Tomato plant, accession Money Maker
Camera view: vertical (180 deg); turntable rotation: 270 degrees
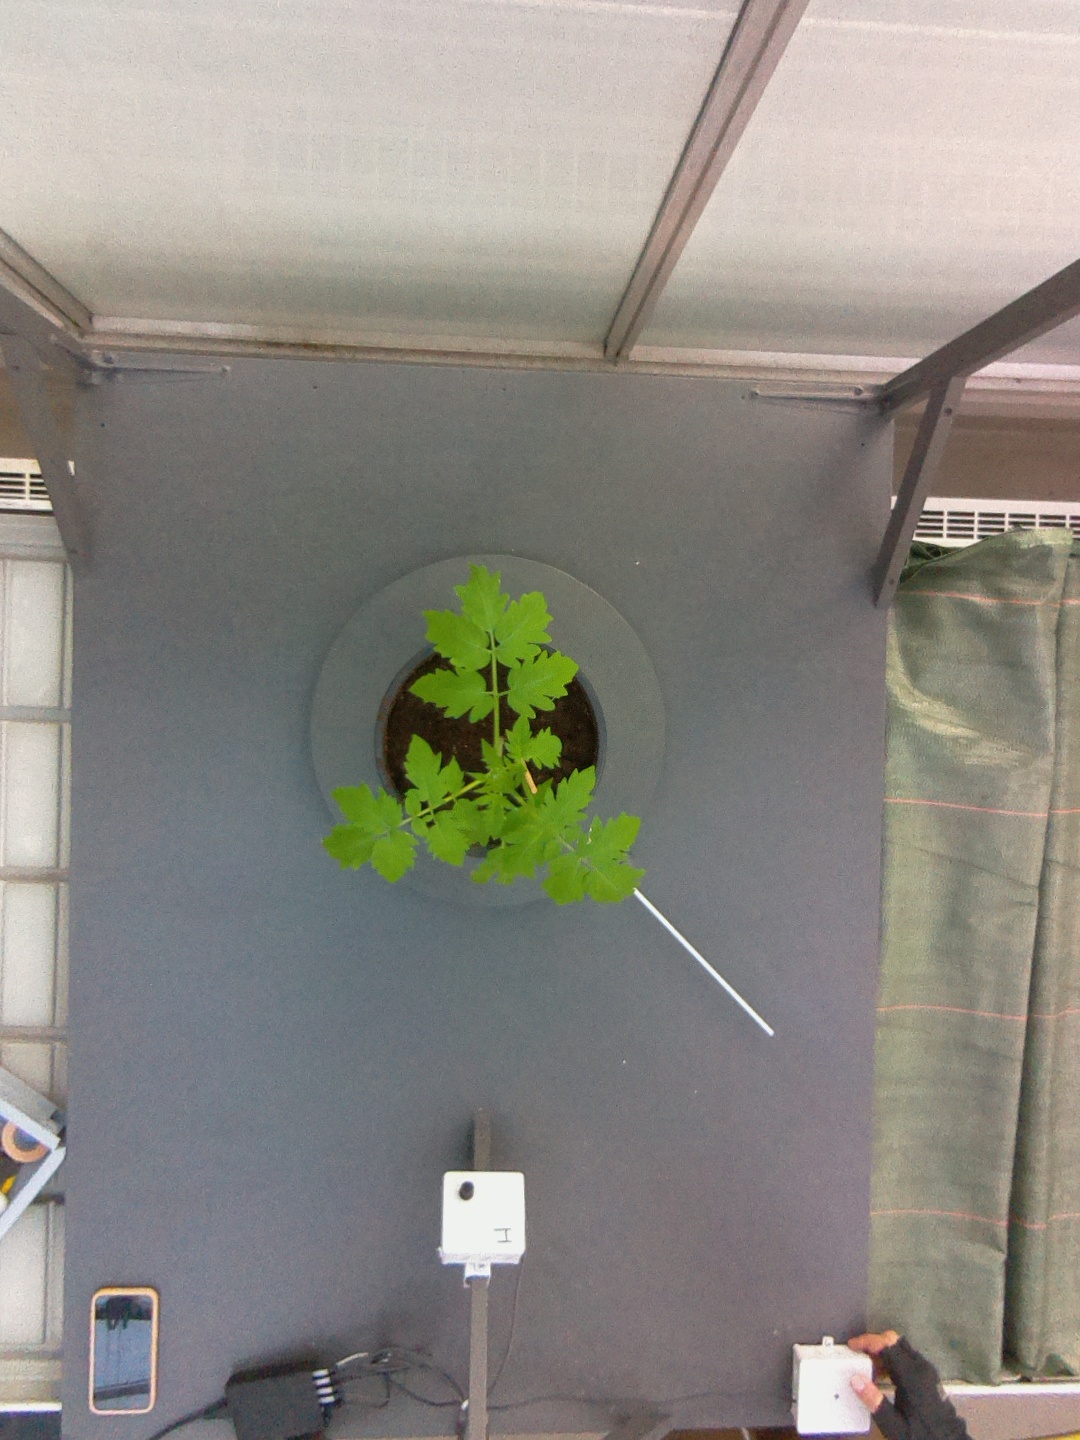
BBCH growth stage 13: 6 of true leaves visible